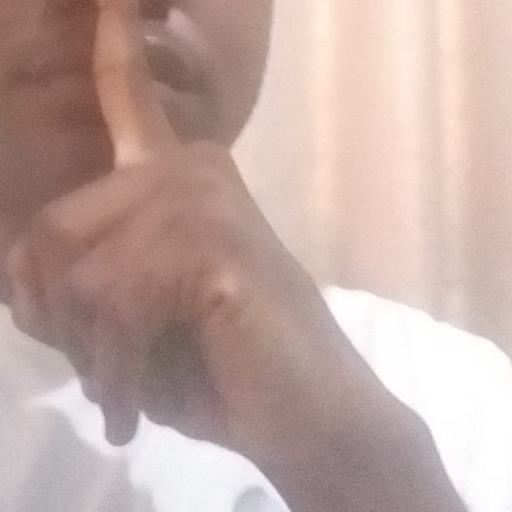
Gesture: mute